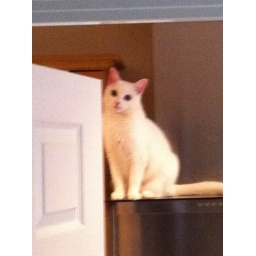
My cat in the kitchen